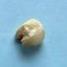
Maize quality: Bad